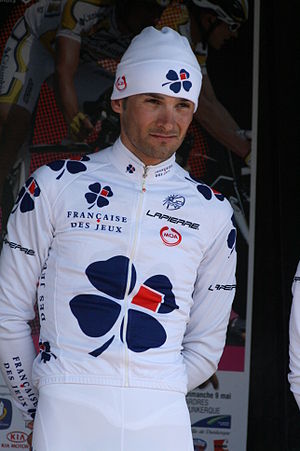
Benoît Vaugrenard
Benoît Vaugrenard er en professionel fransk cykelrytter, som cykler for det professionelle cykelhold Groupama-FDJ.